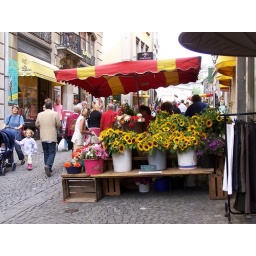
Typical flower shop in an European market